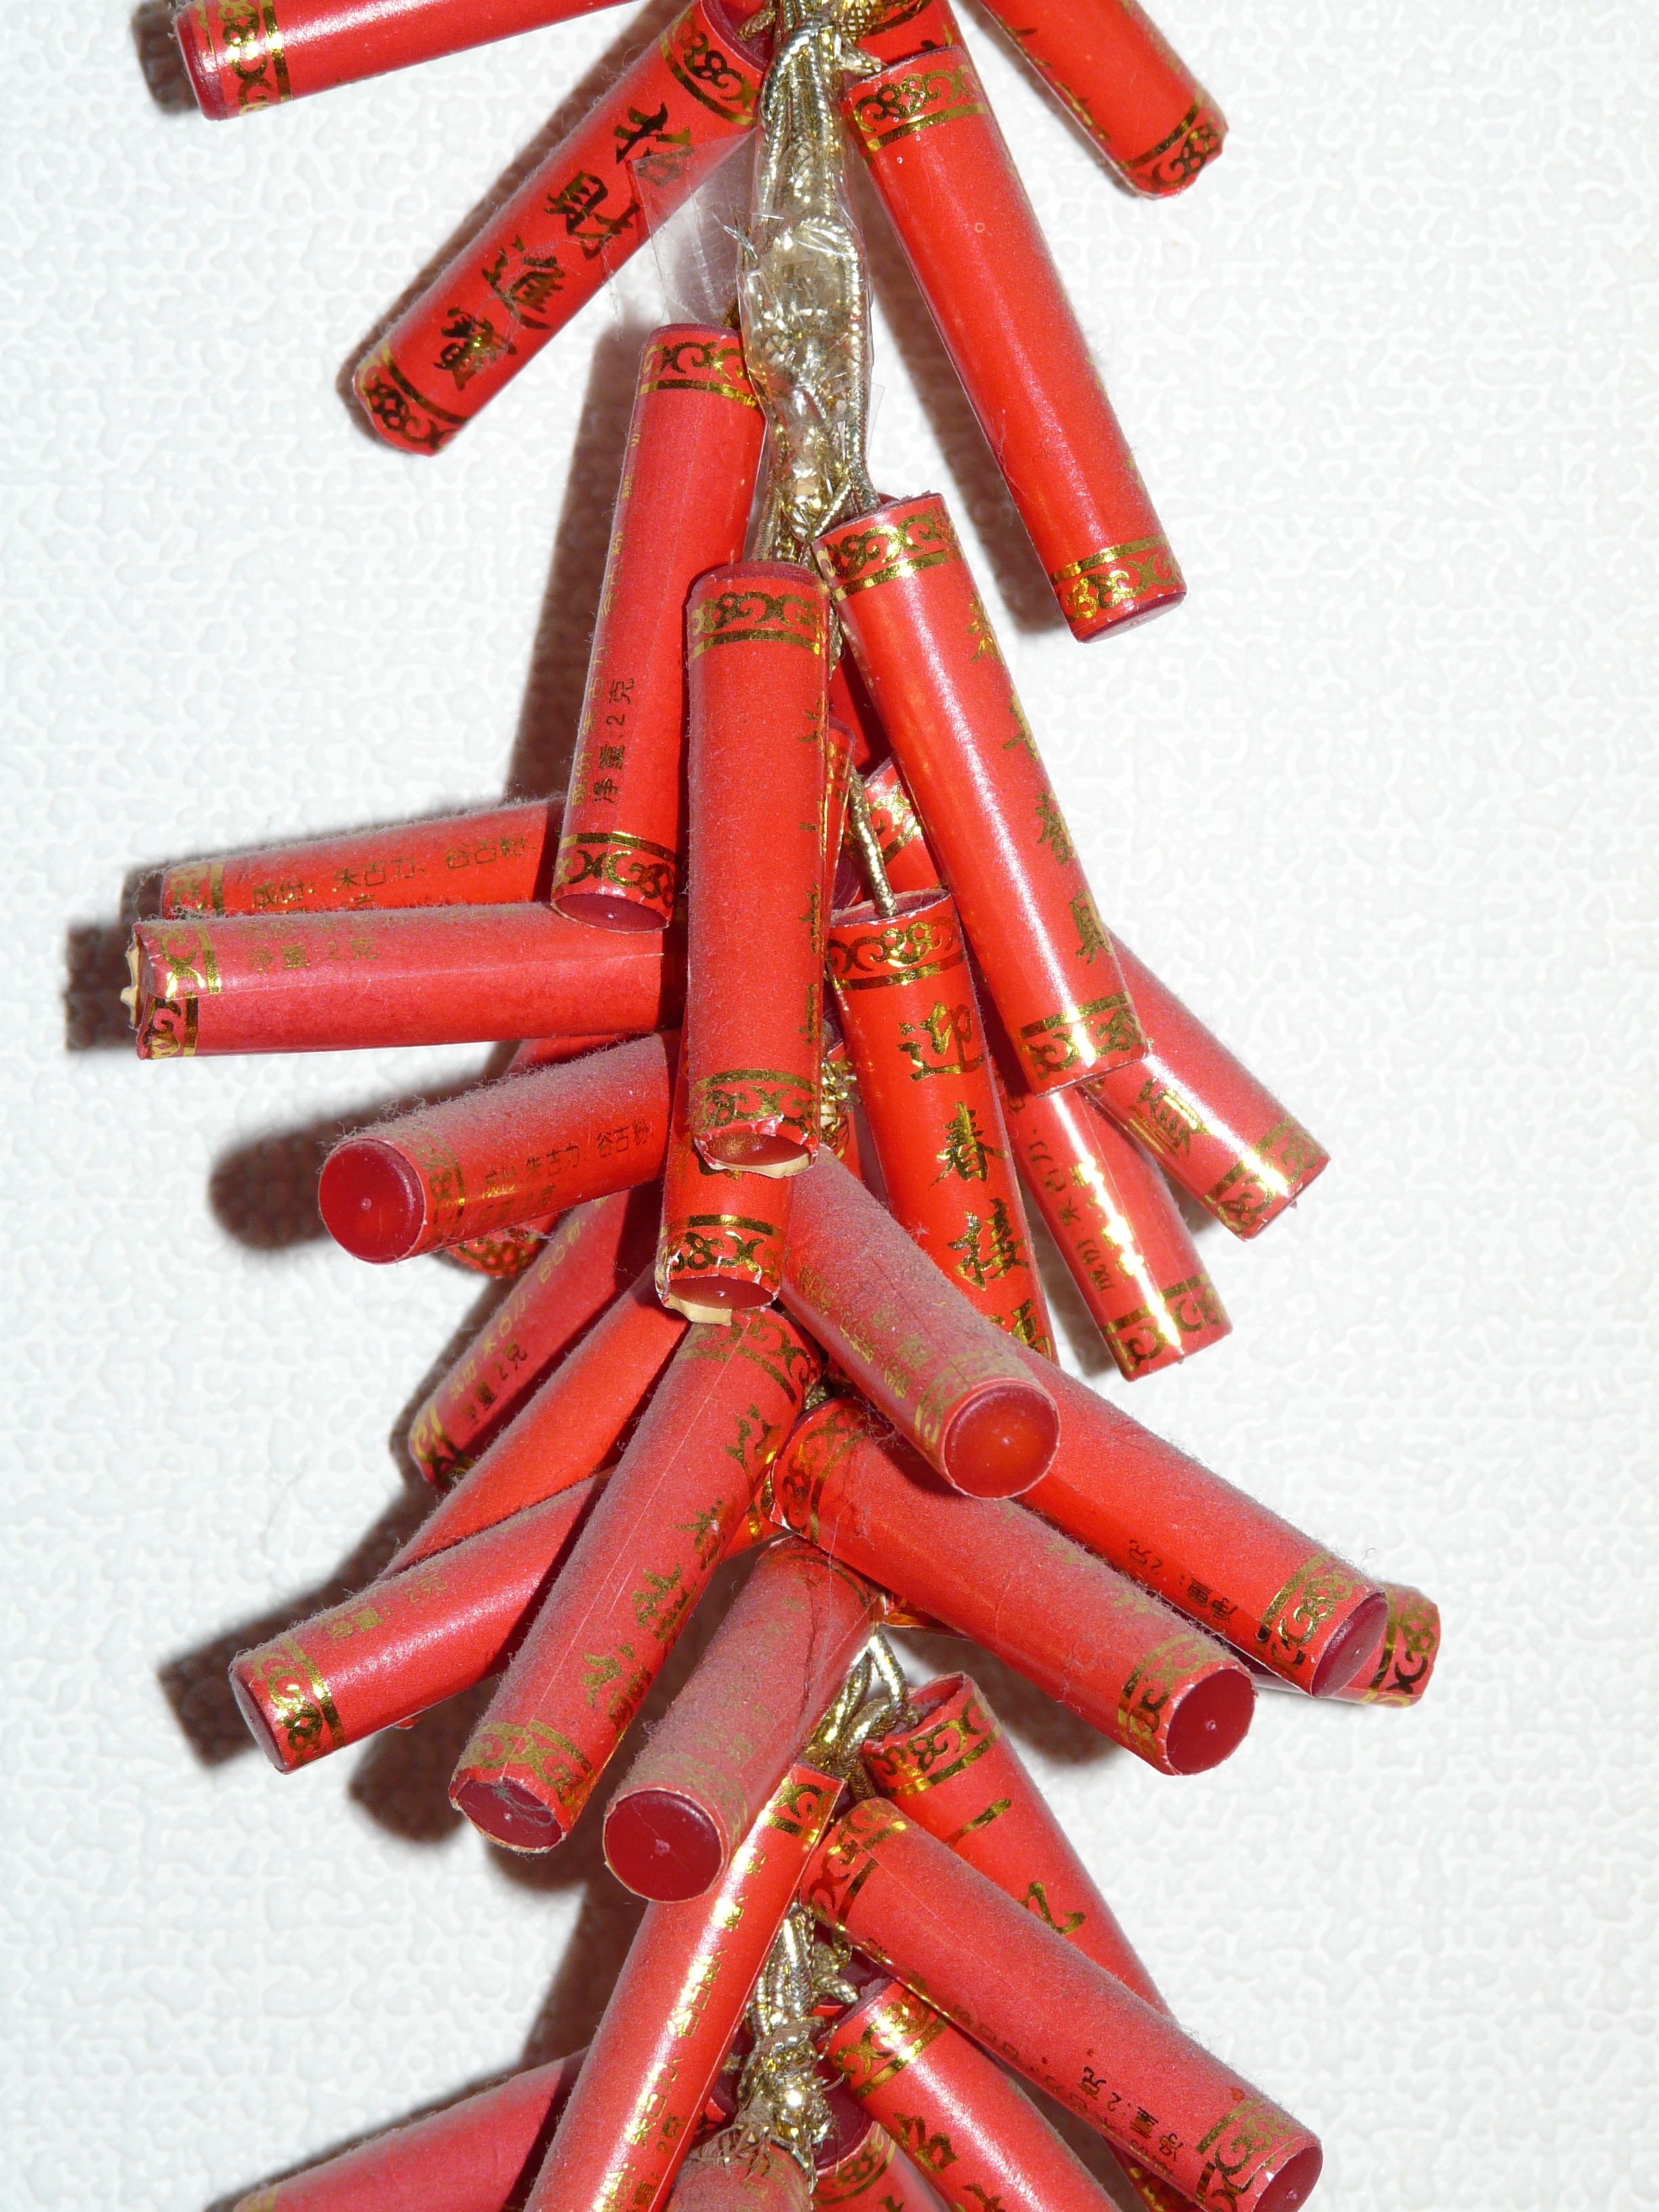
open, chinese, red, christmas decoration, luck, surprise, loose, chinese hapless